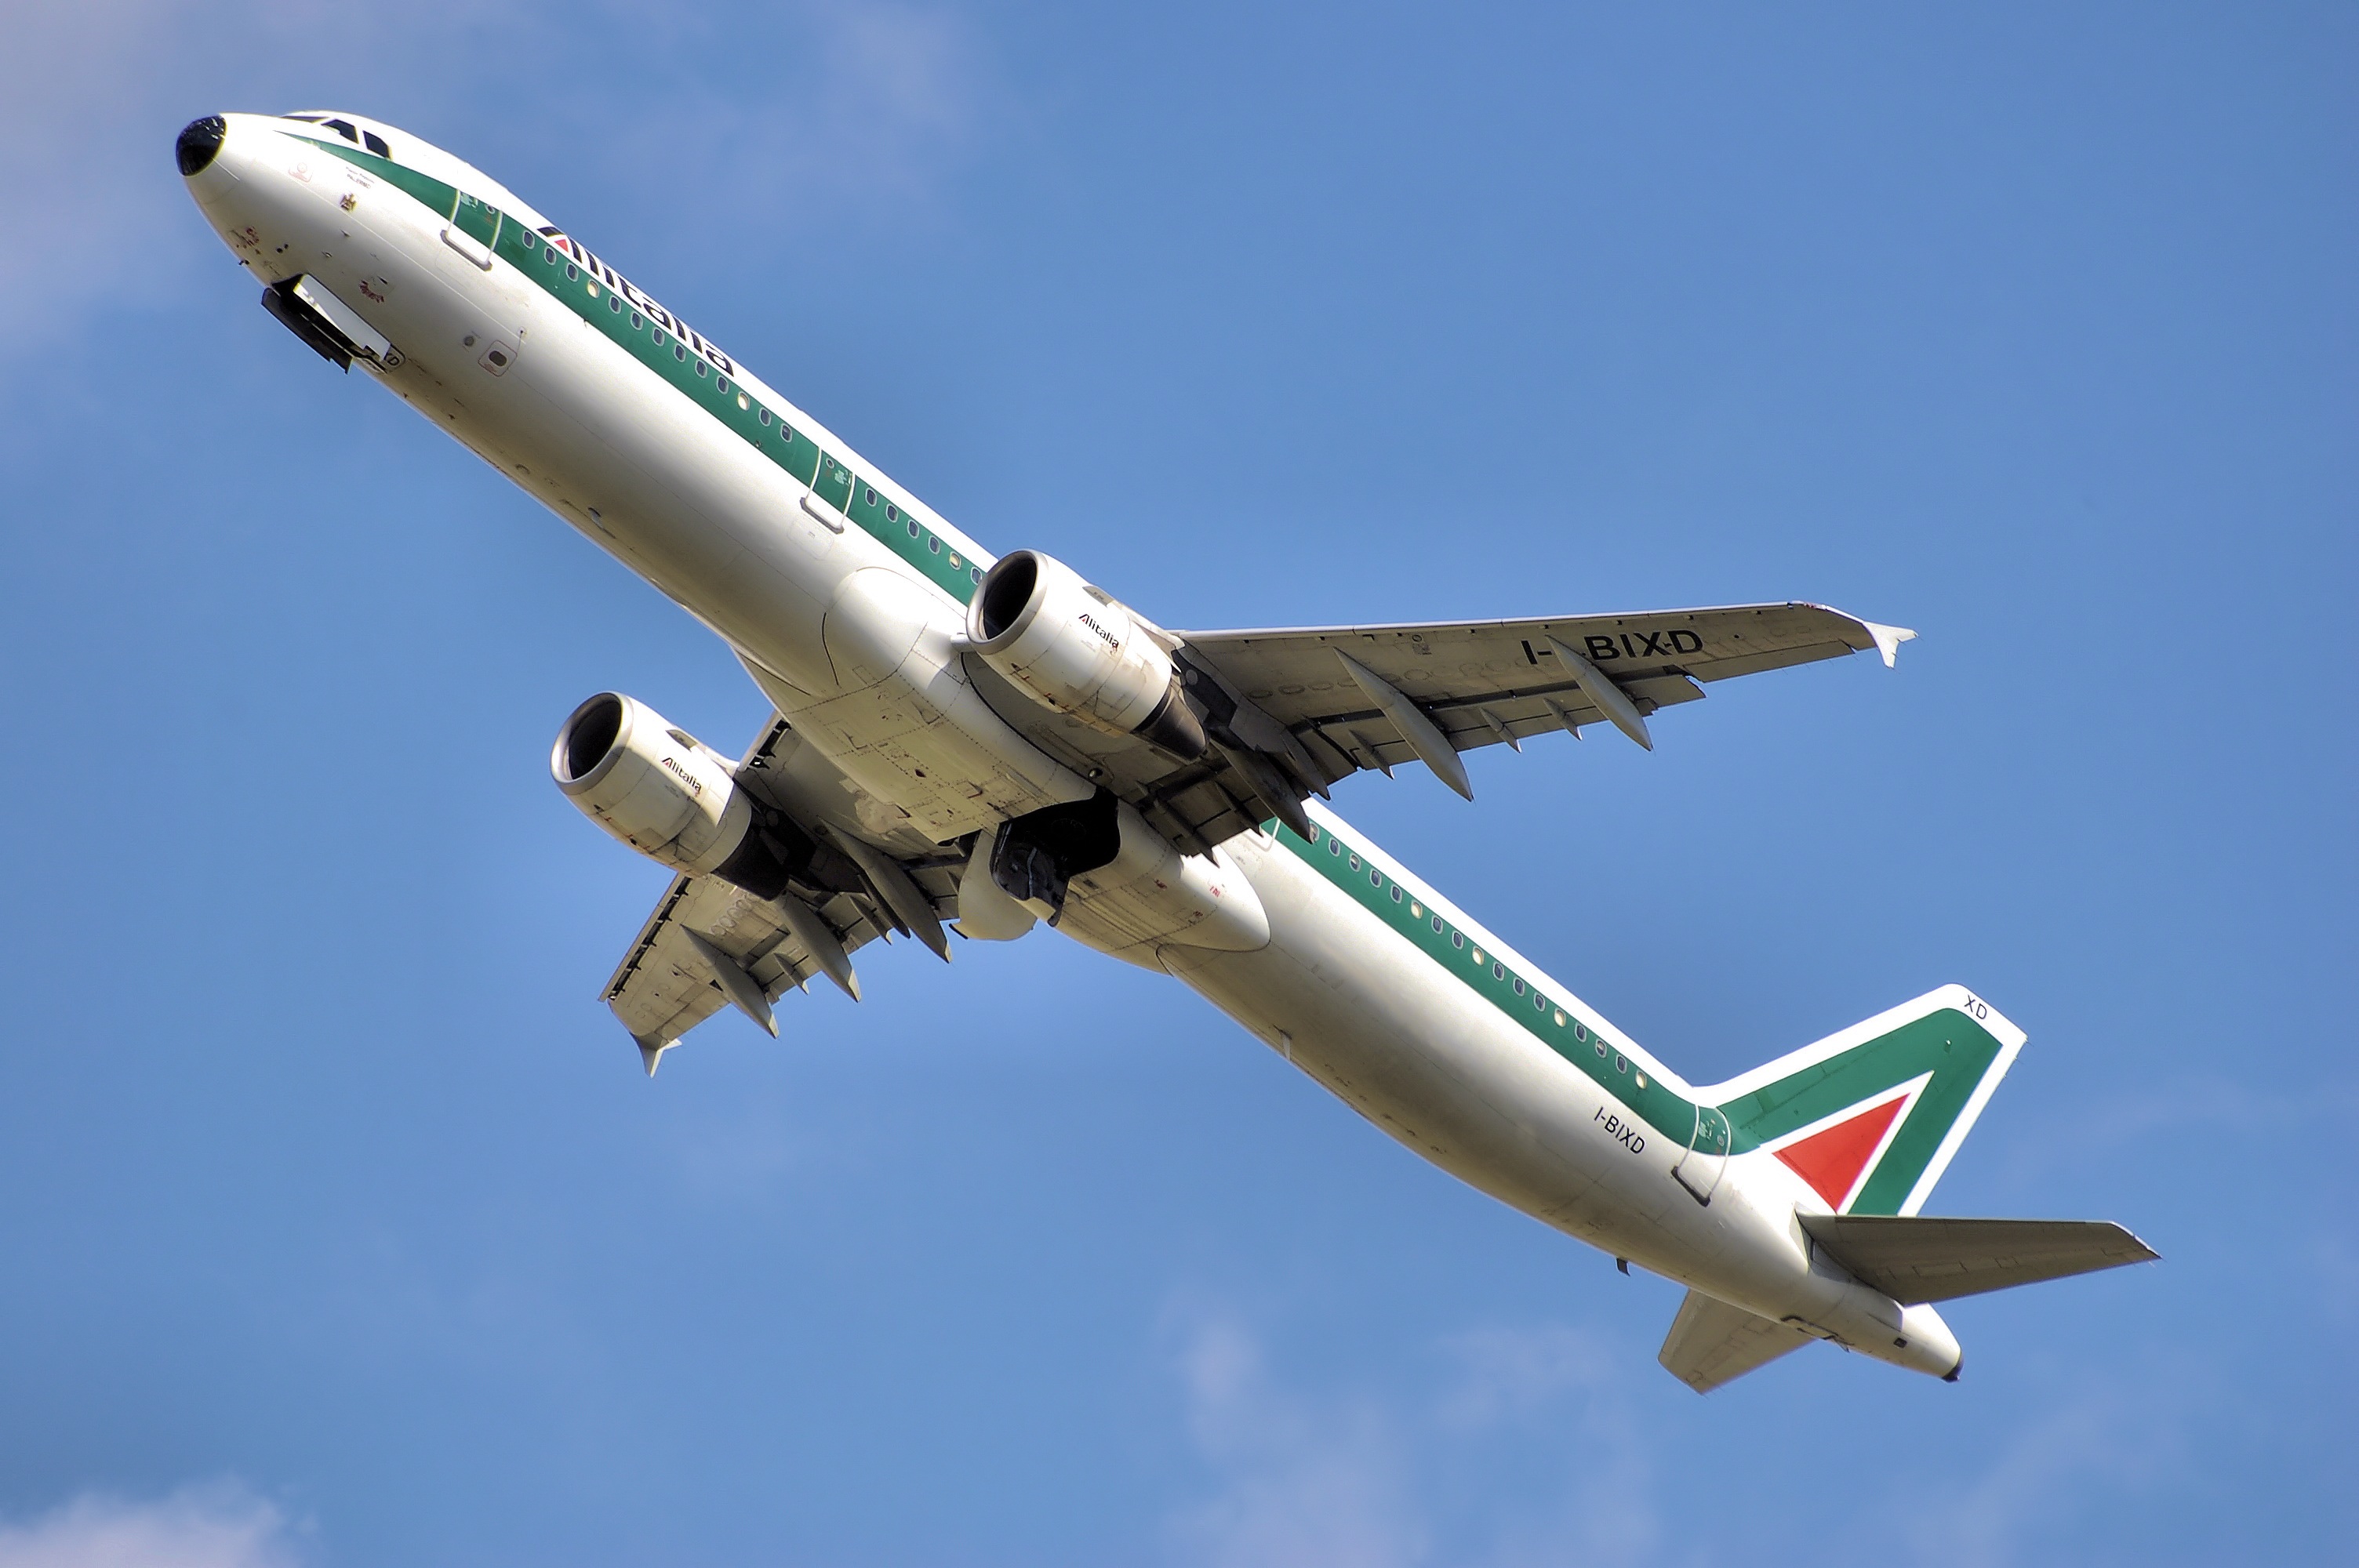
wing, fly, airplane, aircraft, jet, vehicle, airline, aviation, flight, passengers, airliner, commercial, airbus, boeing, takeoff, air force, jet aircraft, airbus a330, boeing 777, boeing 767, air travel, atmosphere of earth, wide body aircraft, narrow body aircraft, aerospace engineering, alitalia airlines